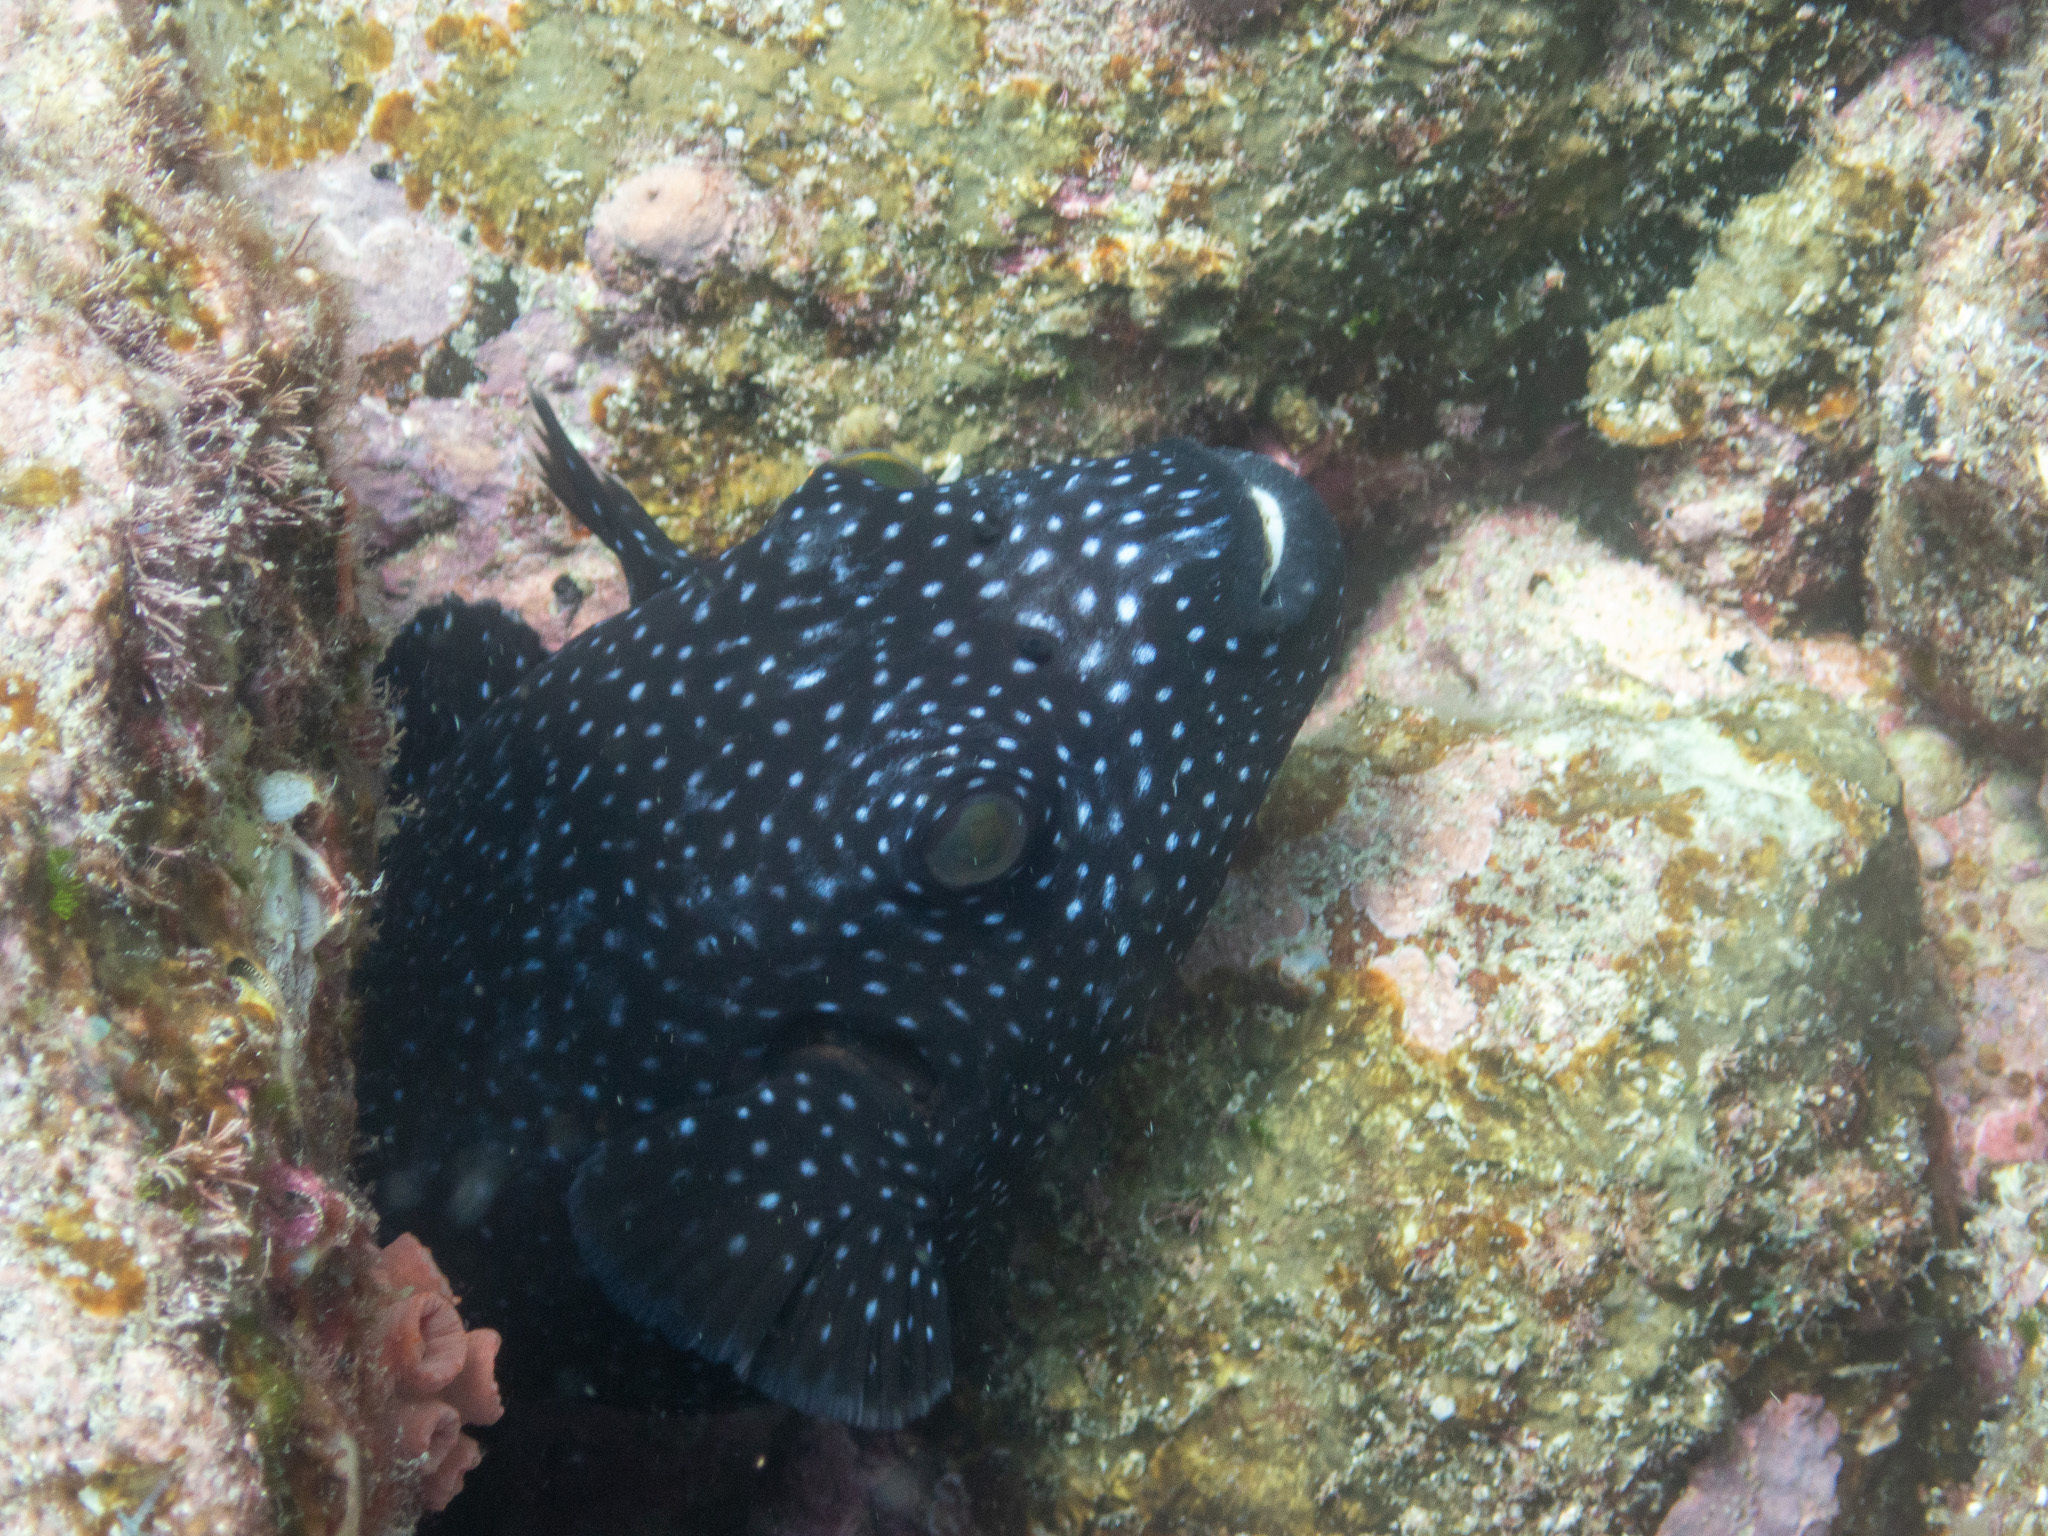
Arothron meleagris (Guineafowl Puffer)